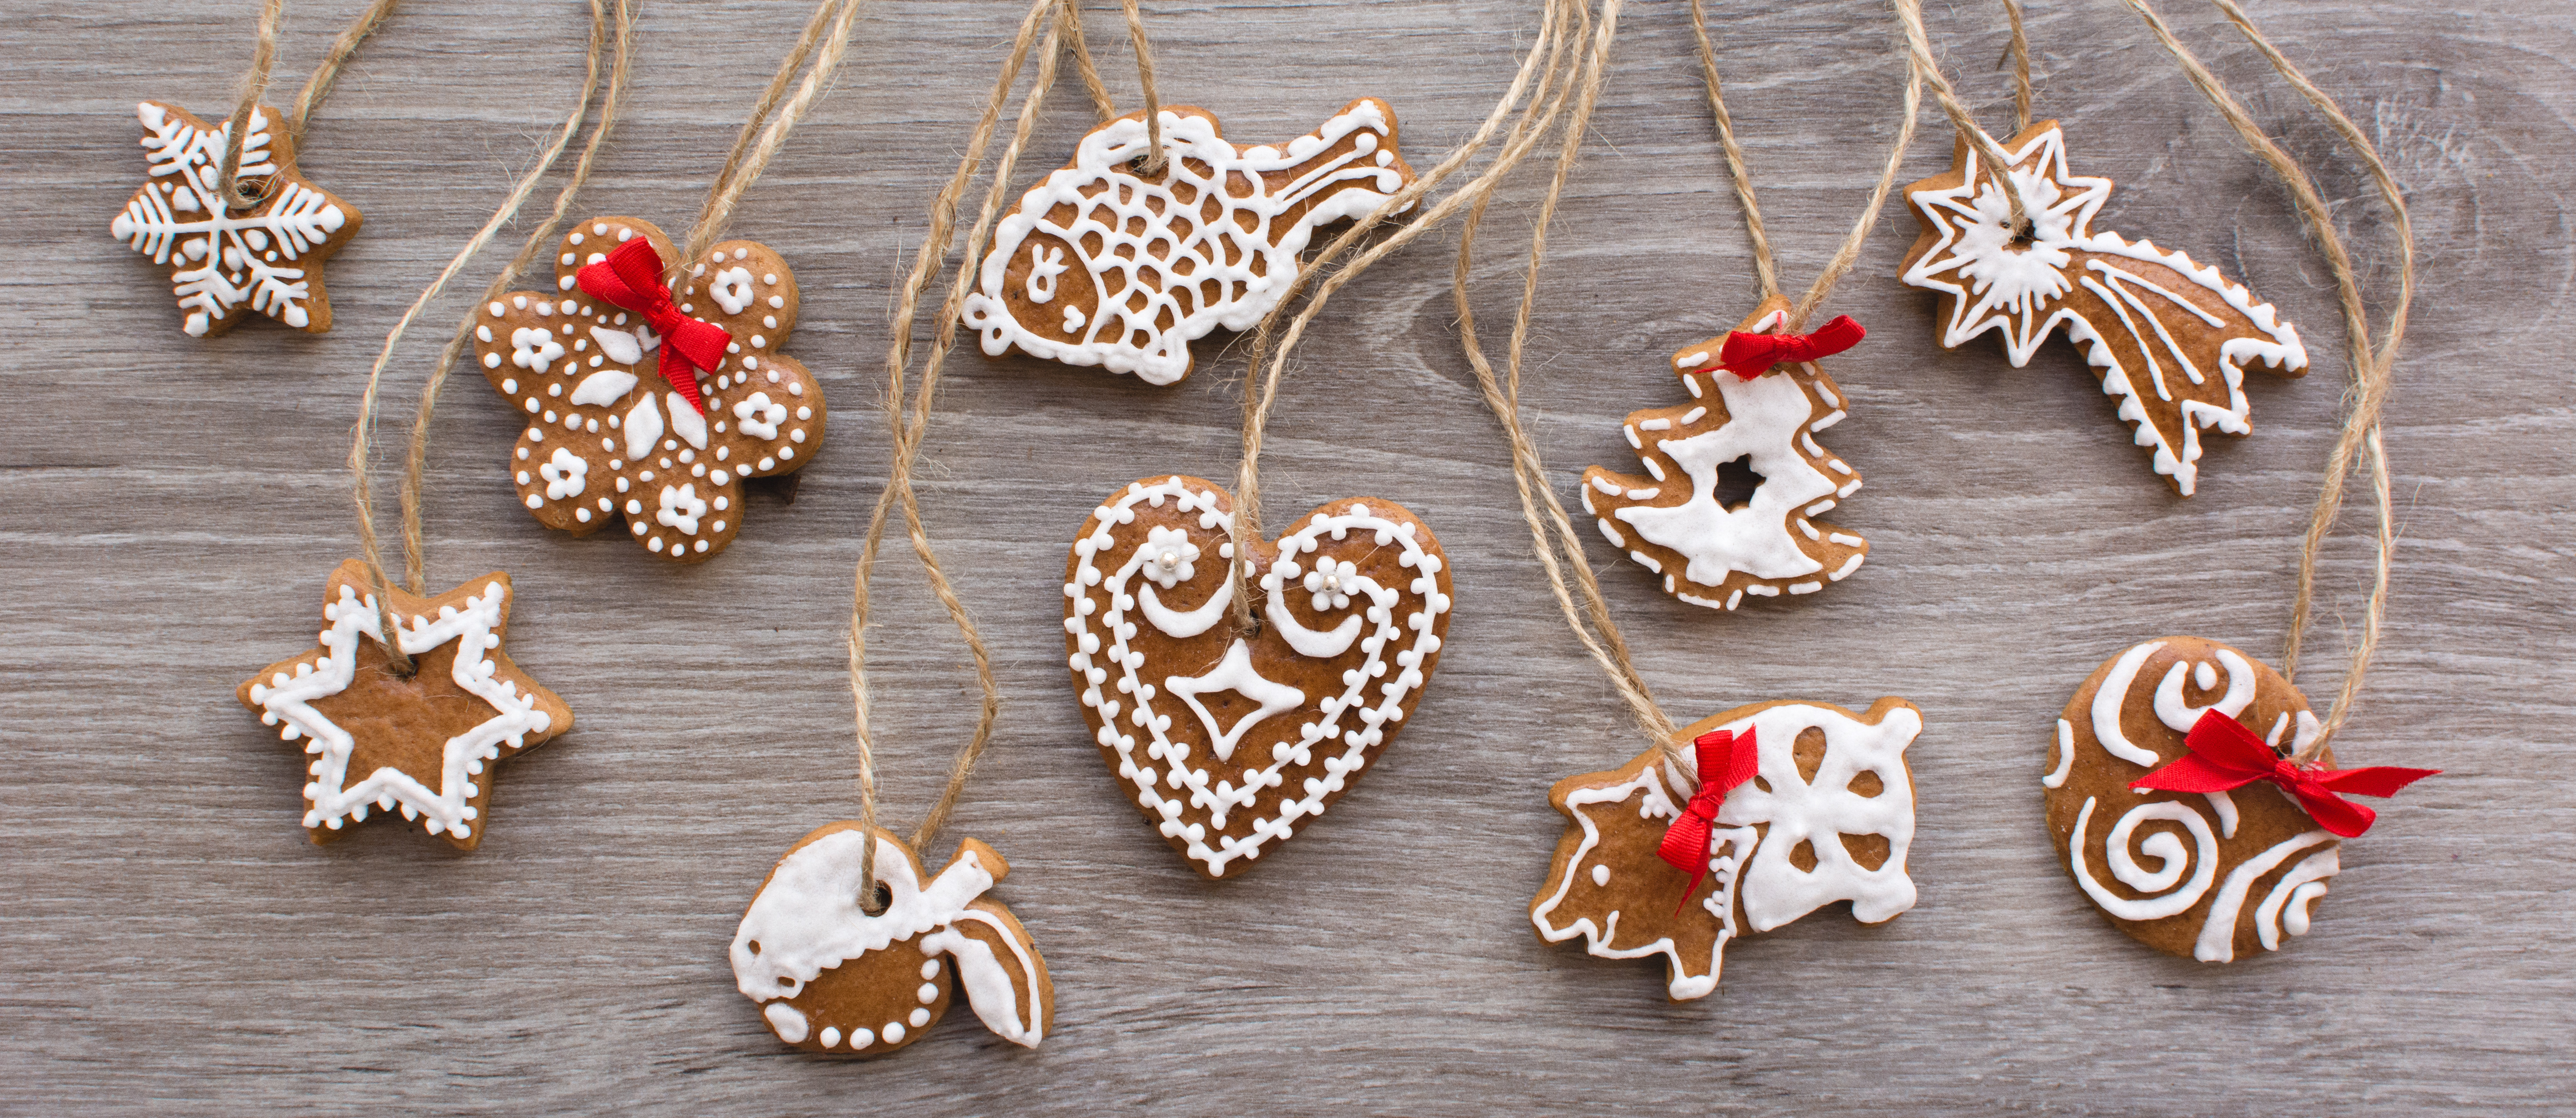
gingerbread, lebkuchen, food, dessert, christmas ornament, icing, snack, baked goods, ornament, christmas decoration, cookies and crackers, fashion accessory, finger food, bredele, jewellery, cookie